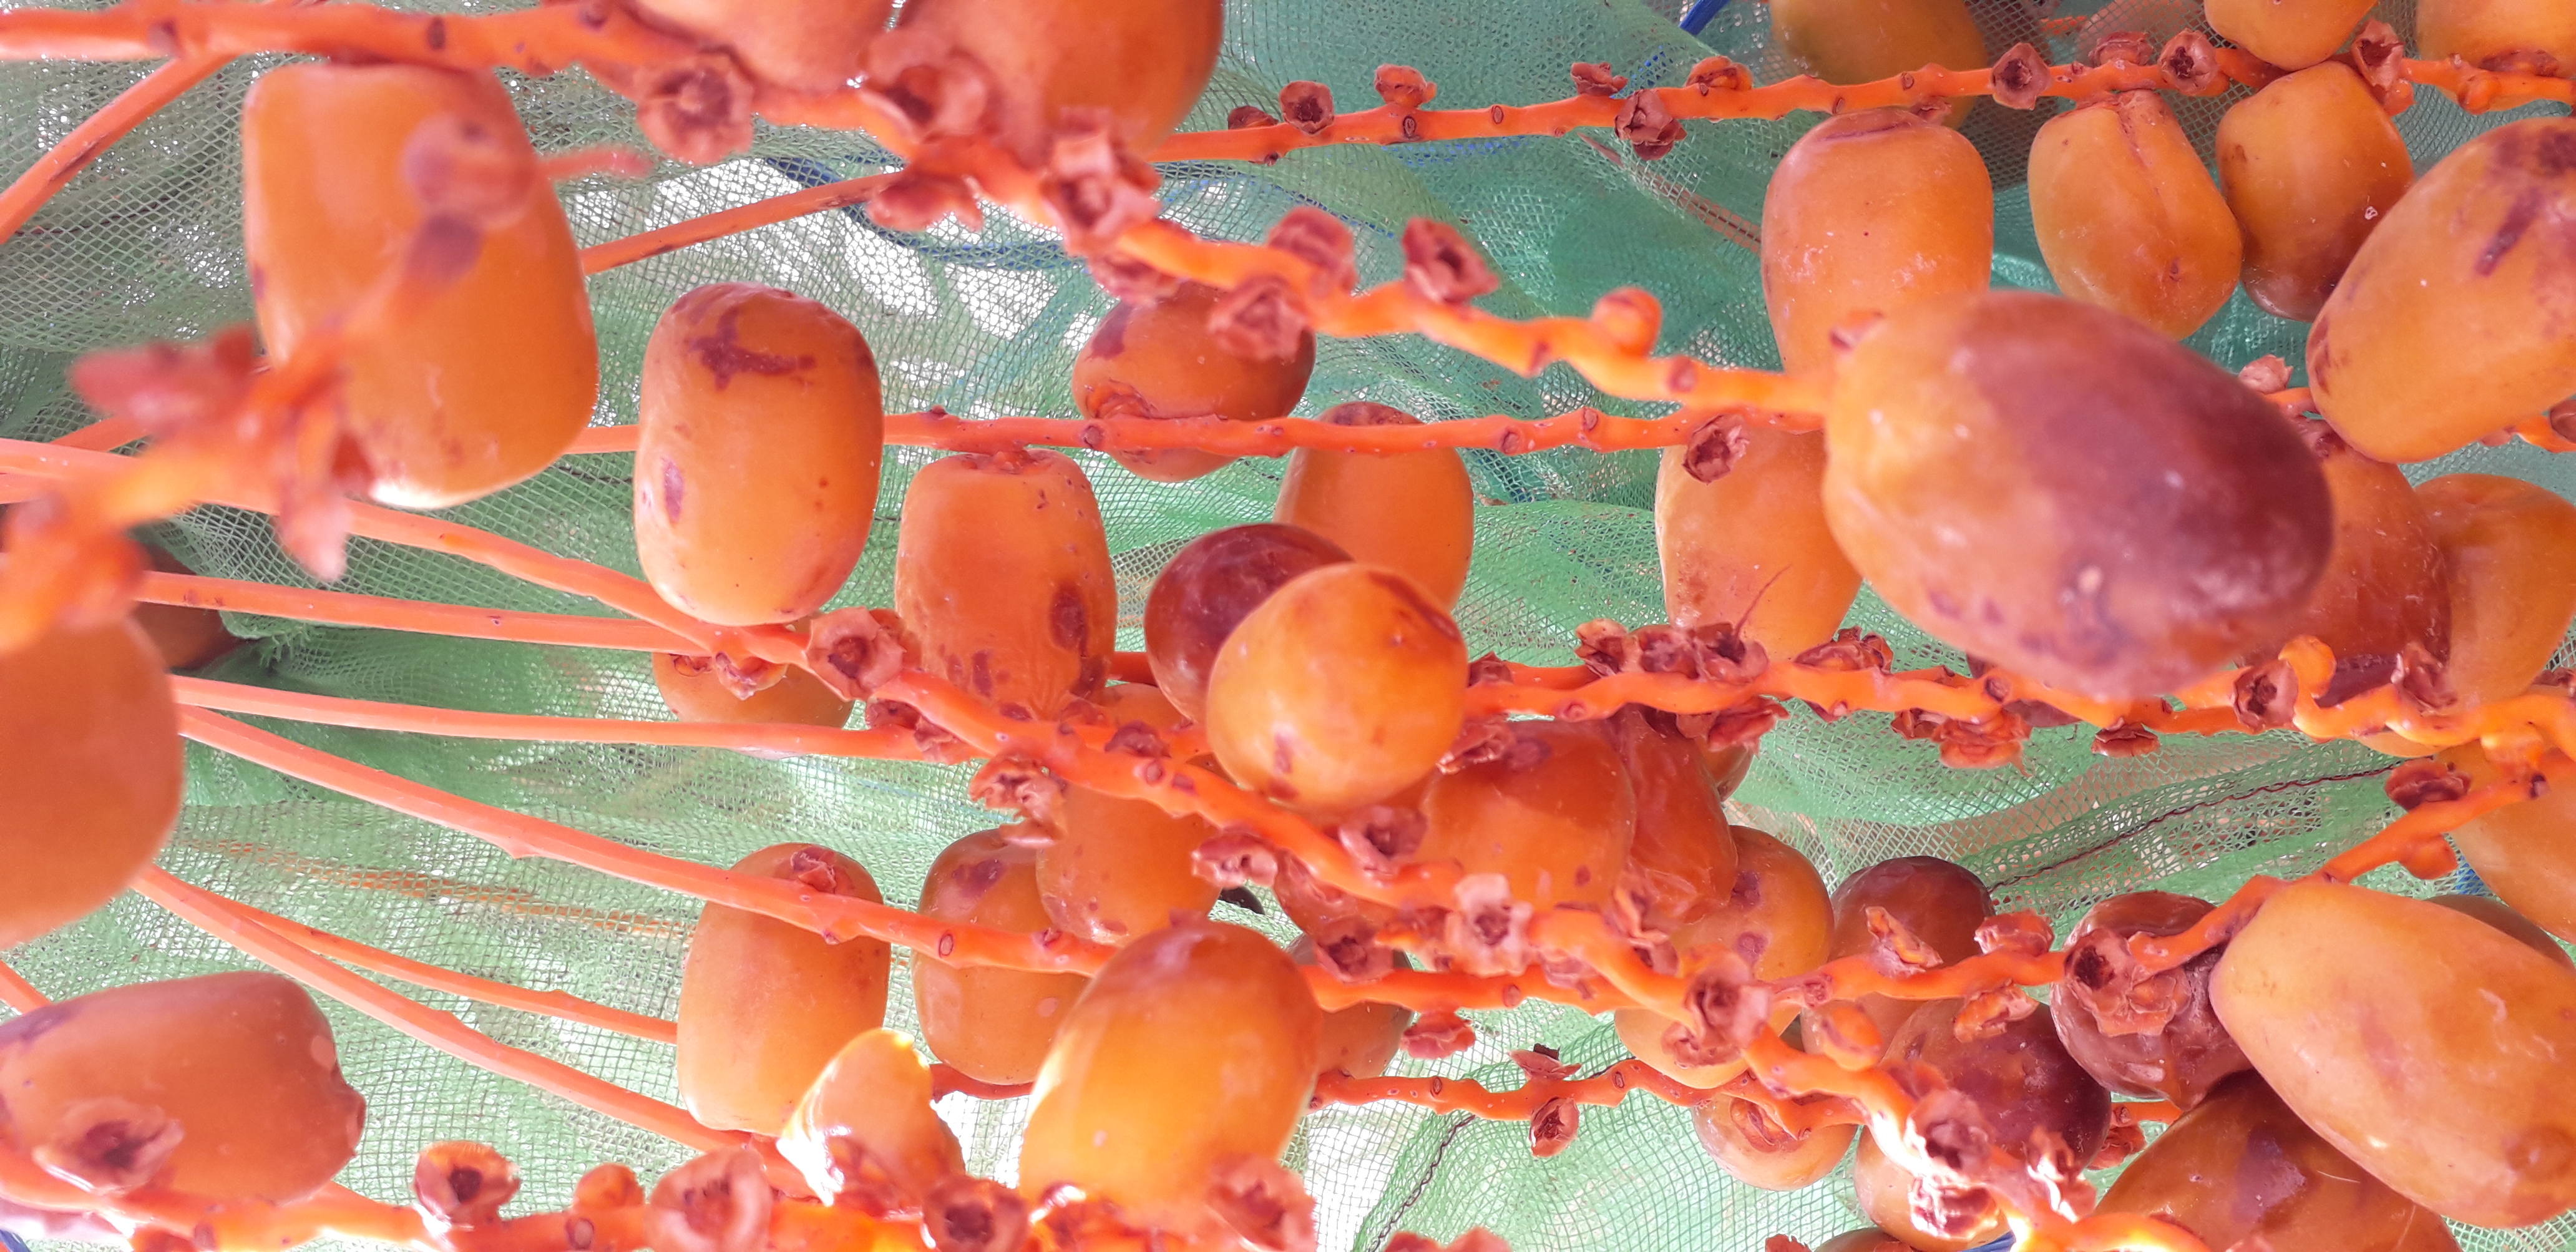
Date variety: Boufagous